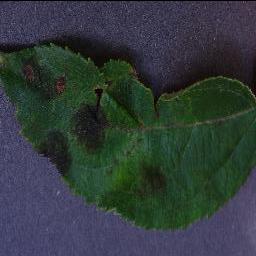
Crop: apple
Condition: scab